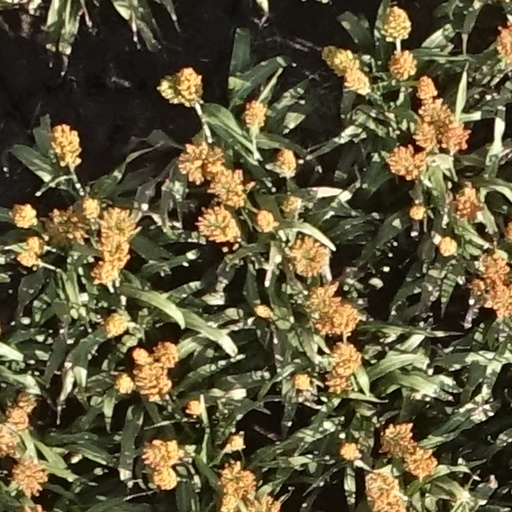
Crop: sorghum